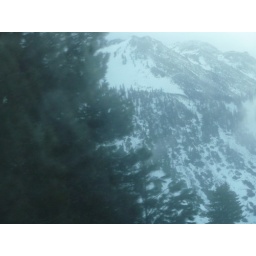
The mountains of northern California through a foggy window in the dome car. it was only 34 degrees